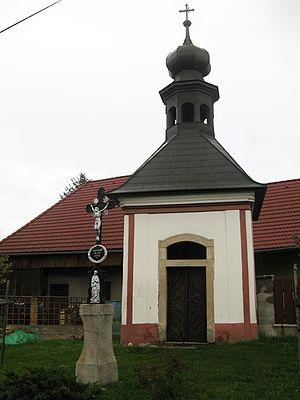
Bednárec est une commune du district de Jindřichův Hradec, dans la région de Bohême-du-Sud, en République tchèque. Sa population s'élevait à 110 habitants en 2020.